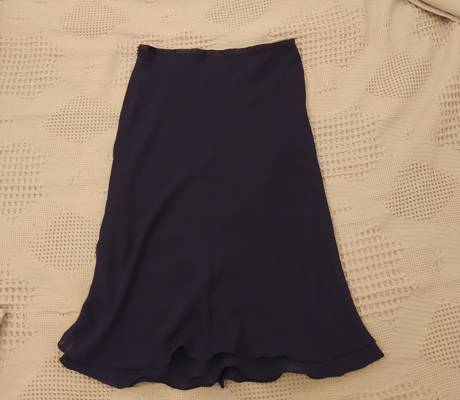
Waste category: clothes